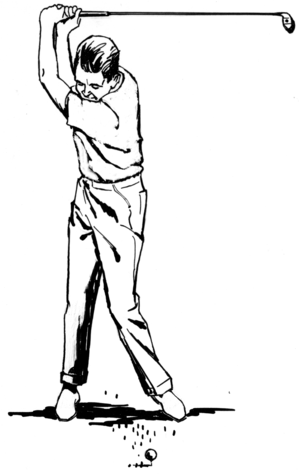
L Association européenne de golf, mieux connue sous le sigle EGA, est une association européenne de fédérations nationales de golf. L'EGA est notamment responsable de l'harmonisation du calcul des handicaps des joueurs amateurs européens.